Mosquito control

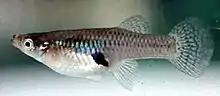
"Gambusia affinis" (Mosquitofish), a natural mosquito predator.

A traditional approach to controlling mosquito populations is the use of ovitraps or lethal ovitraps, which provide artificial breeding spots for mosquitoes to lay their eggs. While ovitraps only trap eggs, lethal ovitraps usually contain a chemical inside the trap that is used to kill the adult mosquito and/or the larvae in the trap. Studies have shown that with enough of these lethal ovitraps, "Aedes" mosquito populations can be controlled. A recent approach is the automatic lethal ovitrap, which works like a traditional ovitrap but automates all steps needed to provide the breeding spots and to destroy the developing larvae.